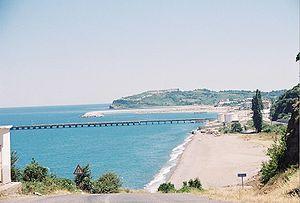
La rivière de Filyos arrose la ville de Yenice de la province de Karabük en Turquie, qui lui donne son nom. Le nom vient de la ville de Filyos dans le district de Çaycuma de la province de Zonguldak proche de son embouchure dans la Mer Noire. Pline l'Ancien l'appelle Billis.